Stojan Simić

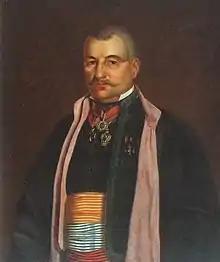
Portrait of Simić by Uroš Knežević

Stojan Simić (Boljevci, 25 March 1797 – Belgrade, Principality of Serbia, 10 March 1852) was a Serbian politician and businessman. He was known as a talented speaker and constitutional defender.